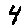
Label: 4